Greek baths

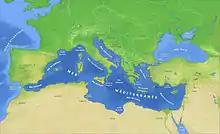

Greek baths were bath complexes suitable for bathing and cleaning in ancient Greece, similar in concept to that of the Roman baths. Greek baths are a feature of some Hellenized countries. These baths have been found in Greece, Egypt, Italy, and there is even one located in Marseille, France. Some of the first baths have been dated back to the 5th century BCE. The public baths had a gradual development into the flourishing, culturally-significant structures of the Hellenistic age. The multiple locations of the baths throughout the Mediterranean offer different, culturally-unique developments.